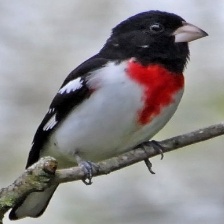
Species: ROSE BREASTED GROSBEAK
Scientific name: PHEUCTICUS LUDOVICIANUS